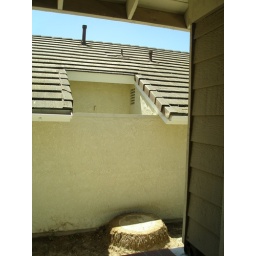
the house was built around the tree